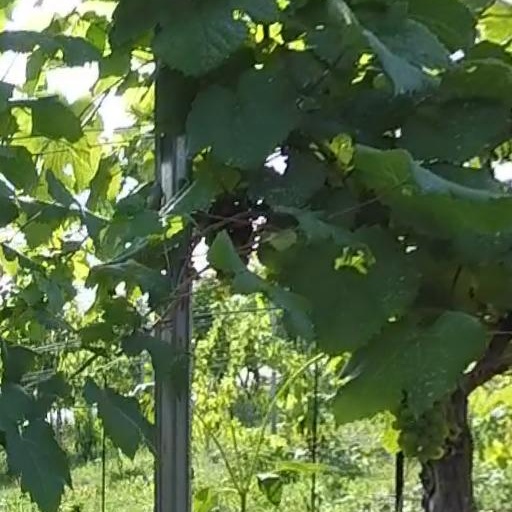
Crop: grape